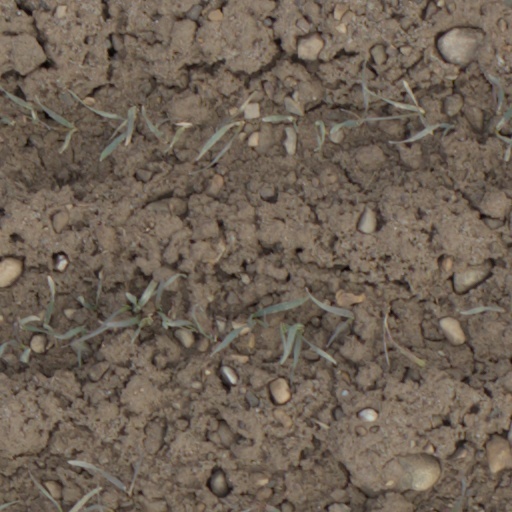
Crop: wheat